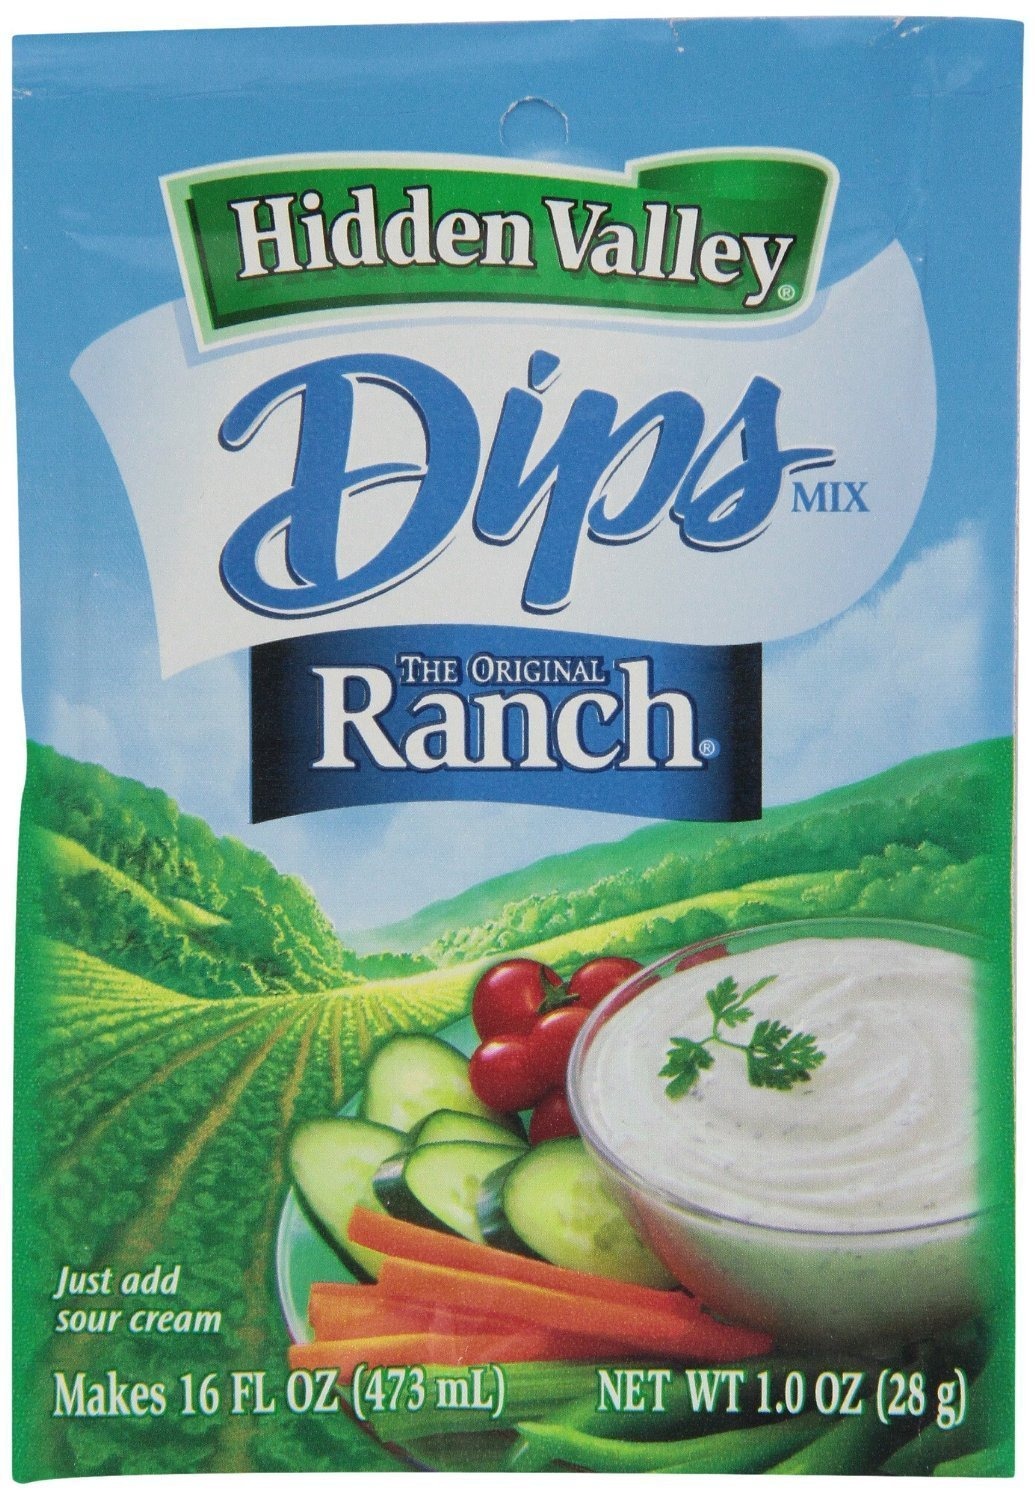
Item Name: Hidden Valley Ranch Dip and Salad Dressing Mix 1oz Packs (Pack of 12) (Fiesta)
Bullet Point: 12 - 1oz Packets
Product Description: Great for chips and veggies.
Value: 12.0
Unit: Ounce

Price: 1.48